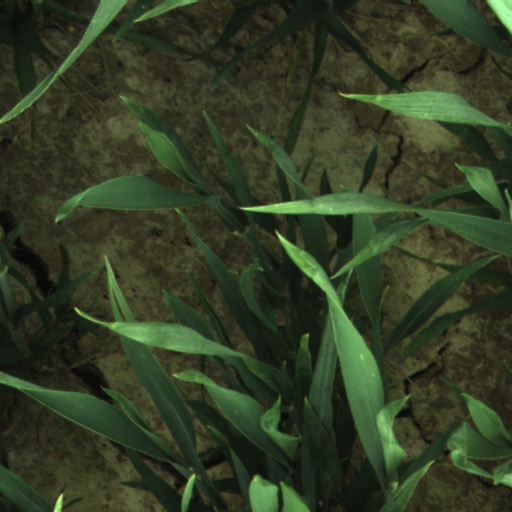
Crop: wheat